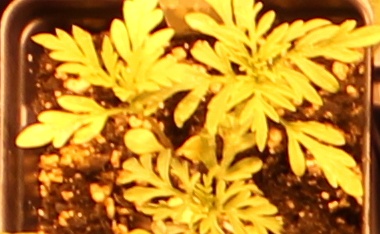
Label: Ragweed